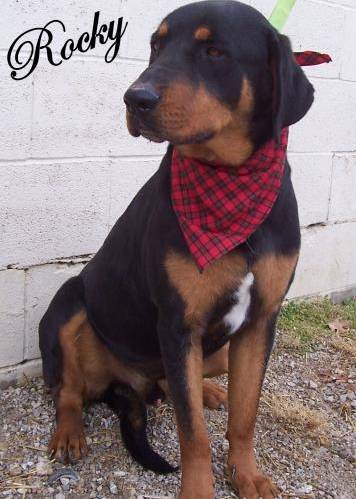
Label: dogs